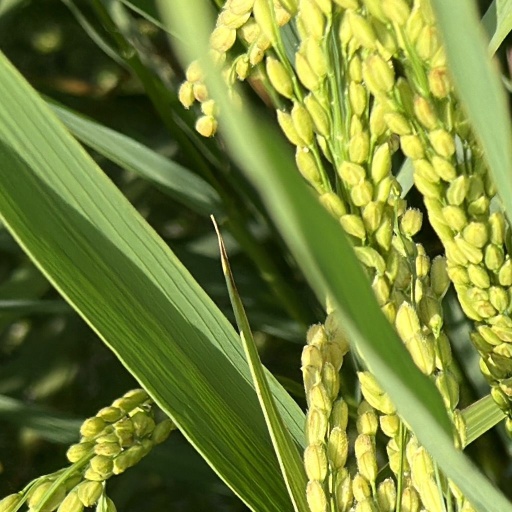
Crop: rice